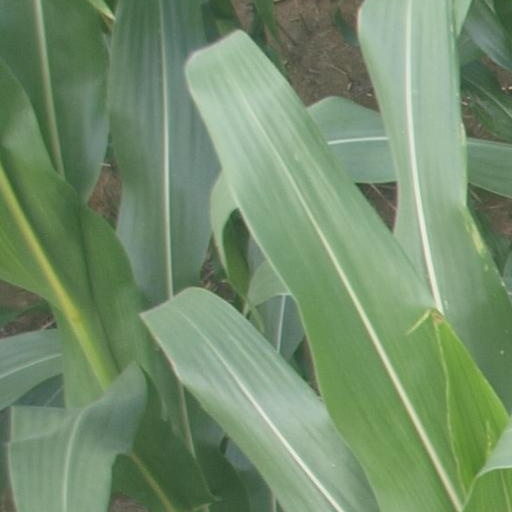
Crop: maize; corn